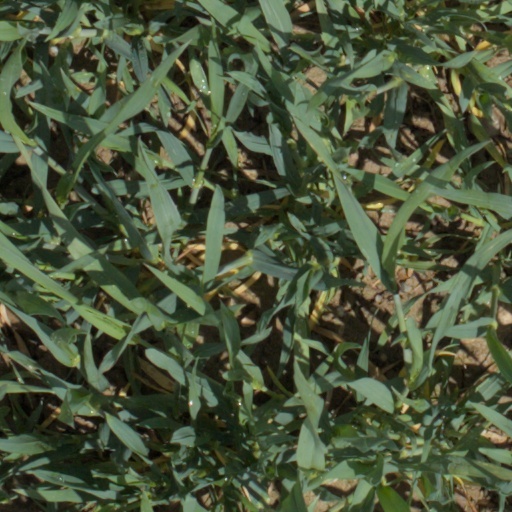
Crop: wheat